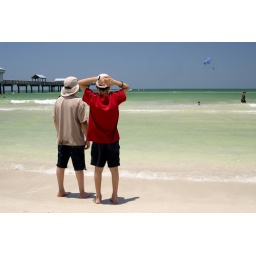
My son and a friend at the beach in Clearwater Florida. The water was as warm as a bath!